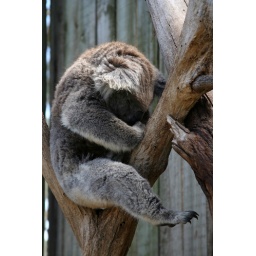
A koala bear sleeping, nestled in a tree in the Phillip Island Wildlife Park, near Melbourne, Australia.